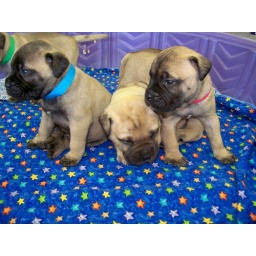
Tugs in blue tucker in the middle and kronk in red